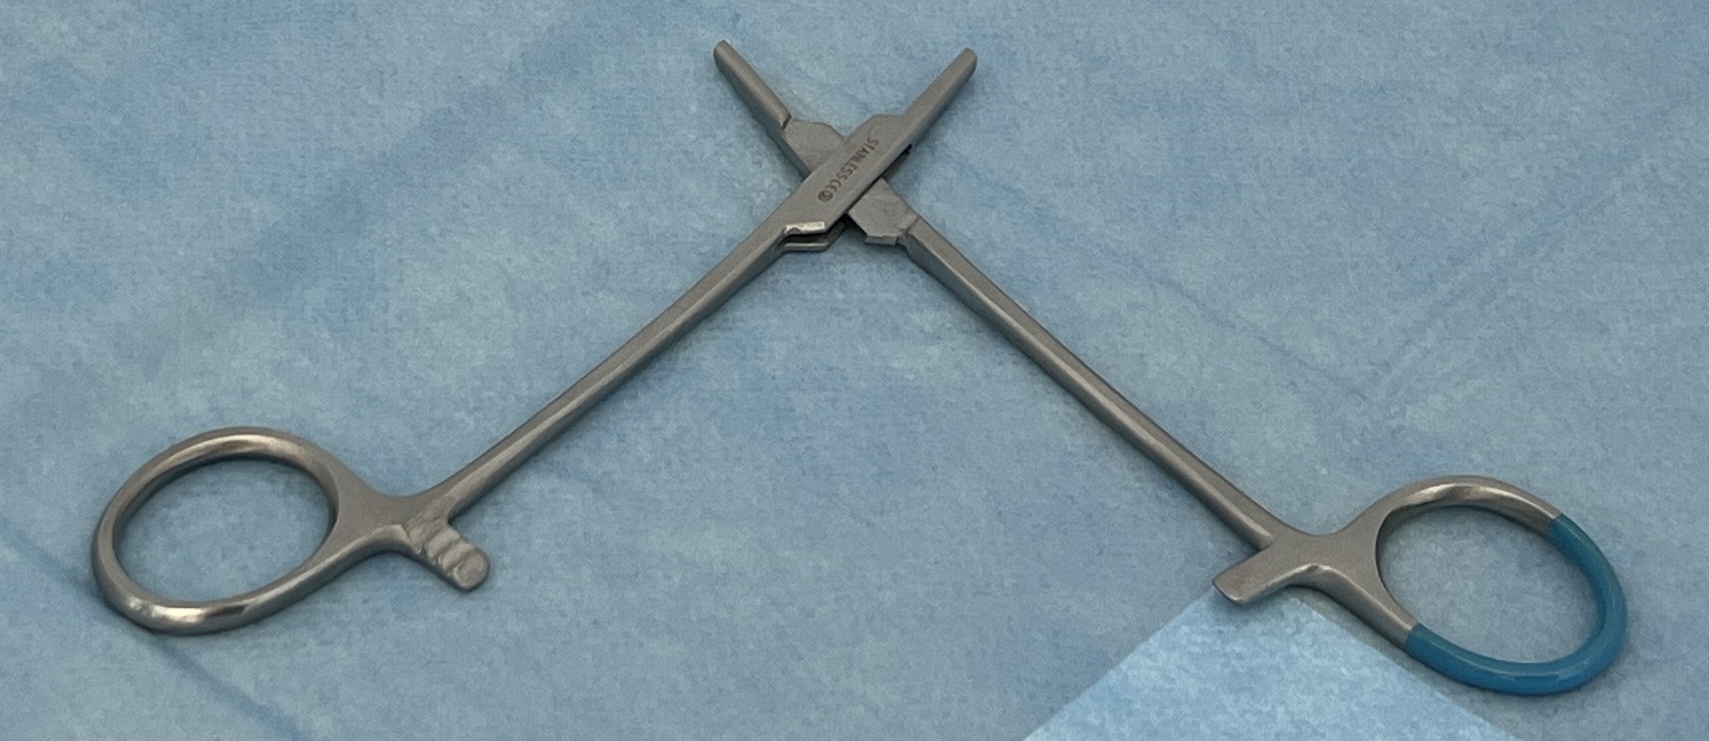
Hinged instrument state: open